Mary Garden

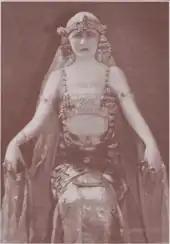
Mary Garden as Cleopatra from Massenet's "Cléopâtre" (1921)

Garden next sang with the Chicago Opera Association from 1915 until 1921 where she sang such roles as the title part in Massenet's "Cléopâtre" and the title part in the world premiere of Février's "Gismonda" (both 1919), and the role of Fiora in Montemezzi's "L'amore dei tre re" (1920) among many others. She notably became the director of the Chicago Opera Association in a notorious coup for the organization's final 1921–22 season. She was also an early proponent of radio, and entered into an agreement with Chicago radio station KYW to broadcast that season's grand opera performances, the first time this had been done.